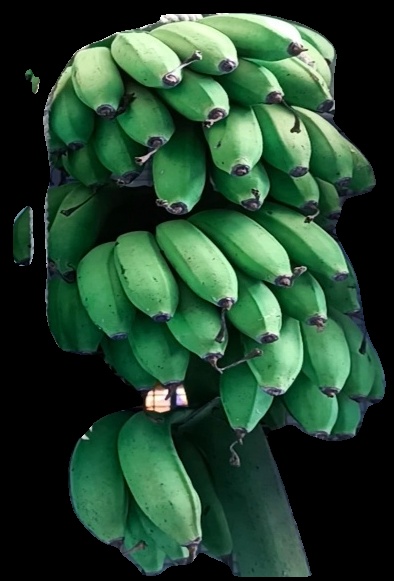
Variety: rasbale
Grade: grade2